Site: brandenburg
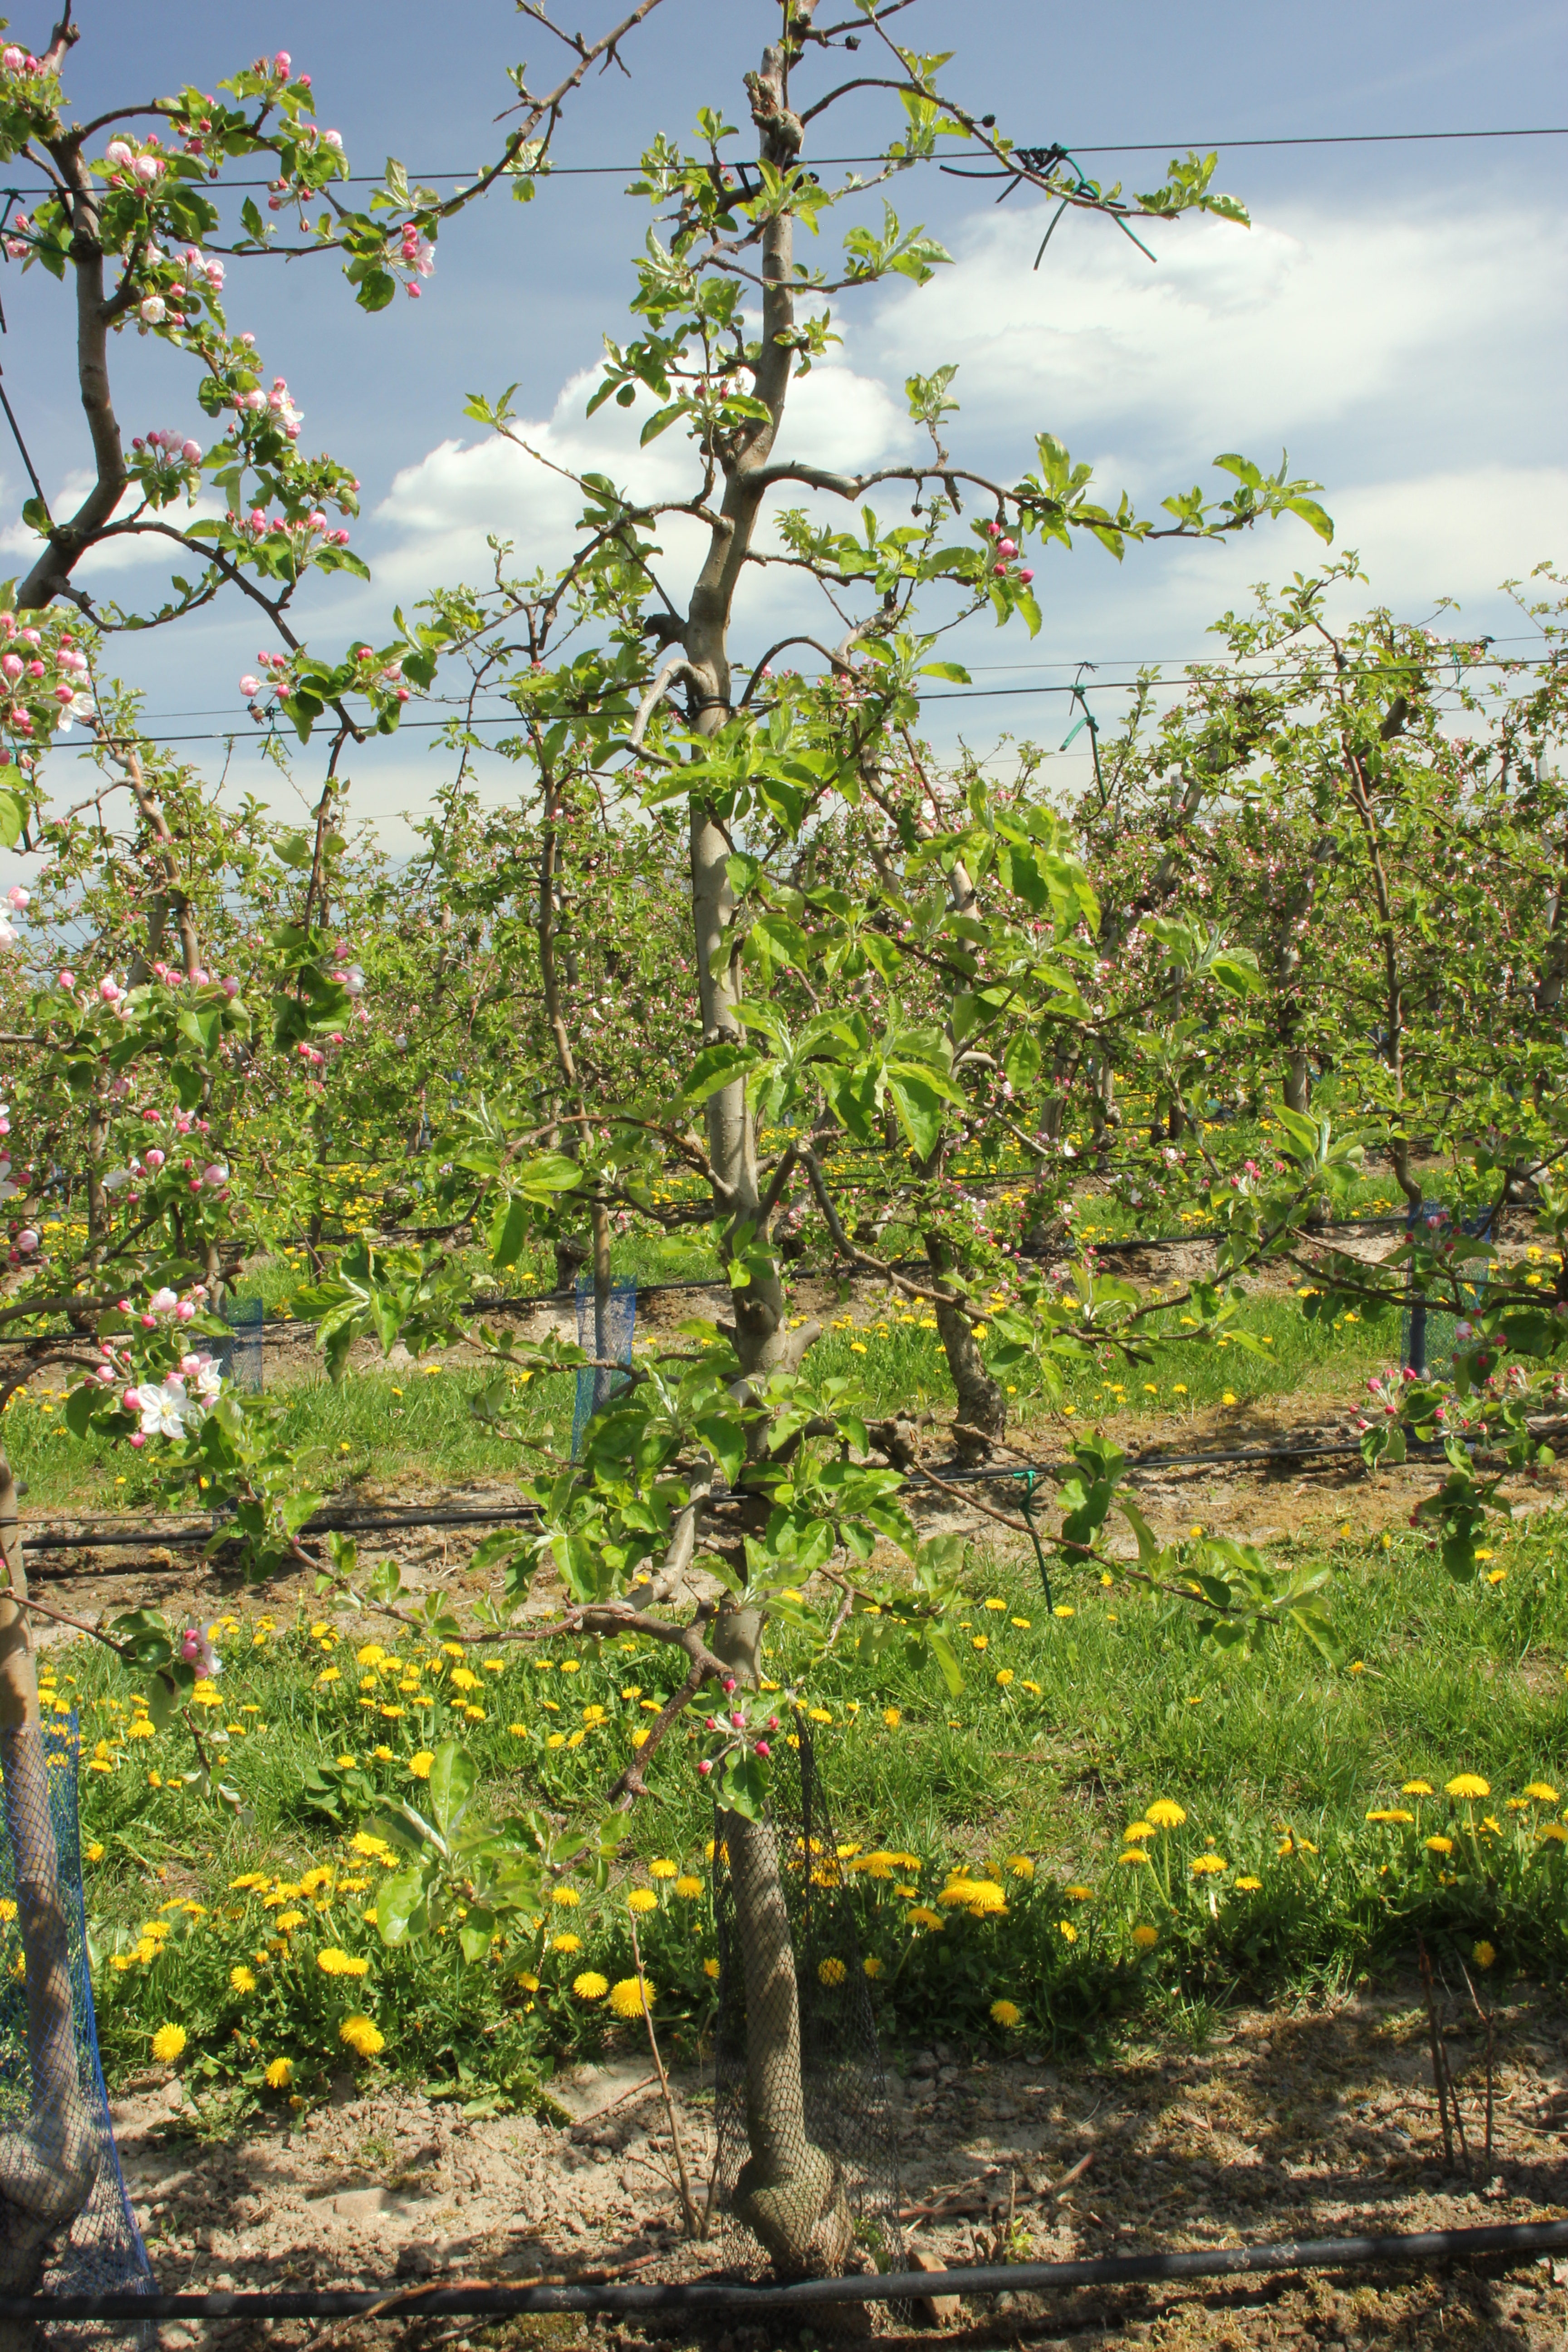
Growth stage (BBCH 57): Inflorescence emergence